Nuclear weapons of the United Kingdom

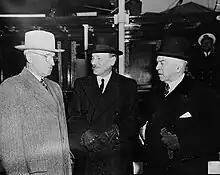
President Harry Truman and the prime ministers Clement Attlee and Mackenzie King boarding for discussions about nuclear weapons, November 1945

With the end of the war, the Special Relationship between Britain and the United States "became very much less special". The British government had trusted that America would share nuclear technology, which it considered a joint discovery. On 8 August 1945, the Prime Minister, Clement Attlee, sent a message to President Harry Truman in which he referred to themselves as "heads of the Governments which have control of this great force". But Roosevelt had died on 12 April 1945, and the Hyde Park Agreement was not binding on subsequent administrations. In fact, it was physically lost. When Wilson raised the matter in a Combined Policy Committee meeting in June, the American copy could not be found.